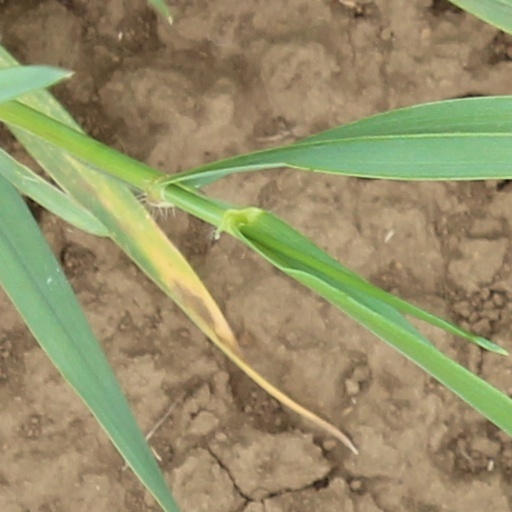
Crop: wheat